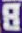
Number: 8